Cargills (Ceylon)

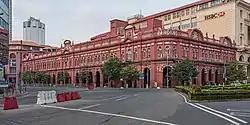
Historic Cargills building

The iconic Cargills building in the centre of Colombo Fort was originally the residence of Captain Pieter Sluysken, the former Dutch military commander of Galle. It was subsequently occupied by the first British Governor of Ceylon, Sir Frederick North, who lived there for a short time before moving to a spacious villa in Hulftsdorp. The building was acquired by Cargills in 1896, while D.S. Cargill was Chairman, Walter Hamilton was the Director and William Jenkins was the General Manager. Construction of the current building commenced in 1902, it was designed by Edward Skinner, built by Walker Sons and Company and completed in 1906. A foundation stone dated 1684 and a wooden statue of Minerva (Roman goddess of wisdom, arts and trade), both retrieved from the gable end of Sluysken's house, are preserved by the ground floor lift. By 1909 employed "an executive staff of 32 Europeans and 600 hands."